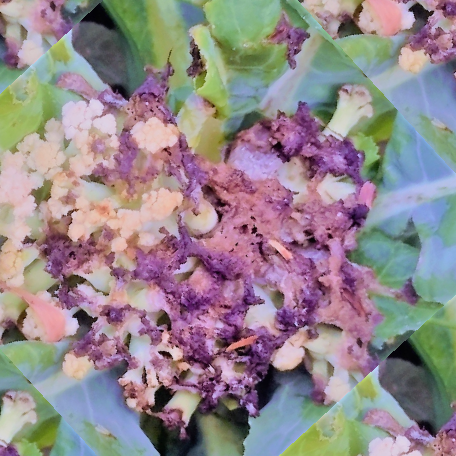
Label: Bacterial spot rot